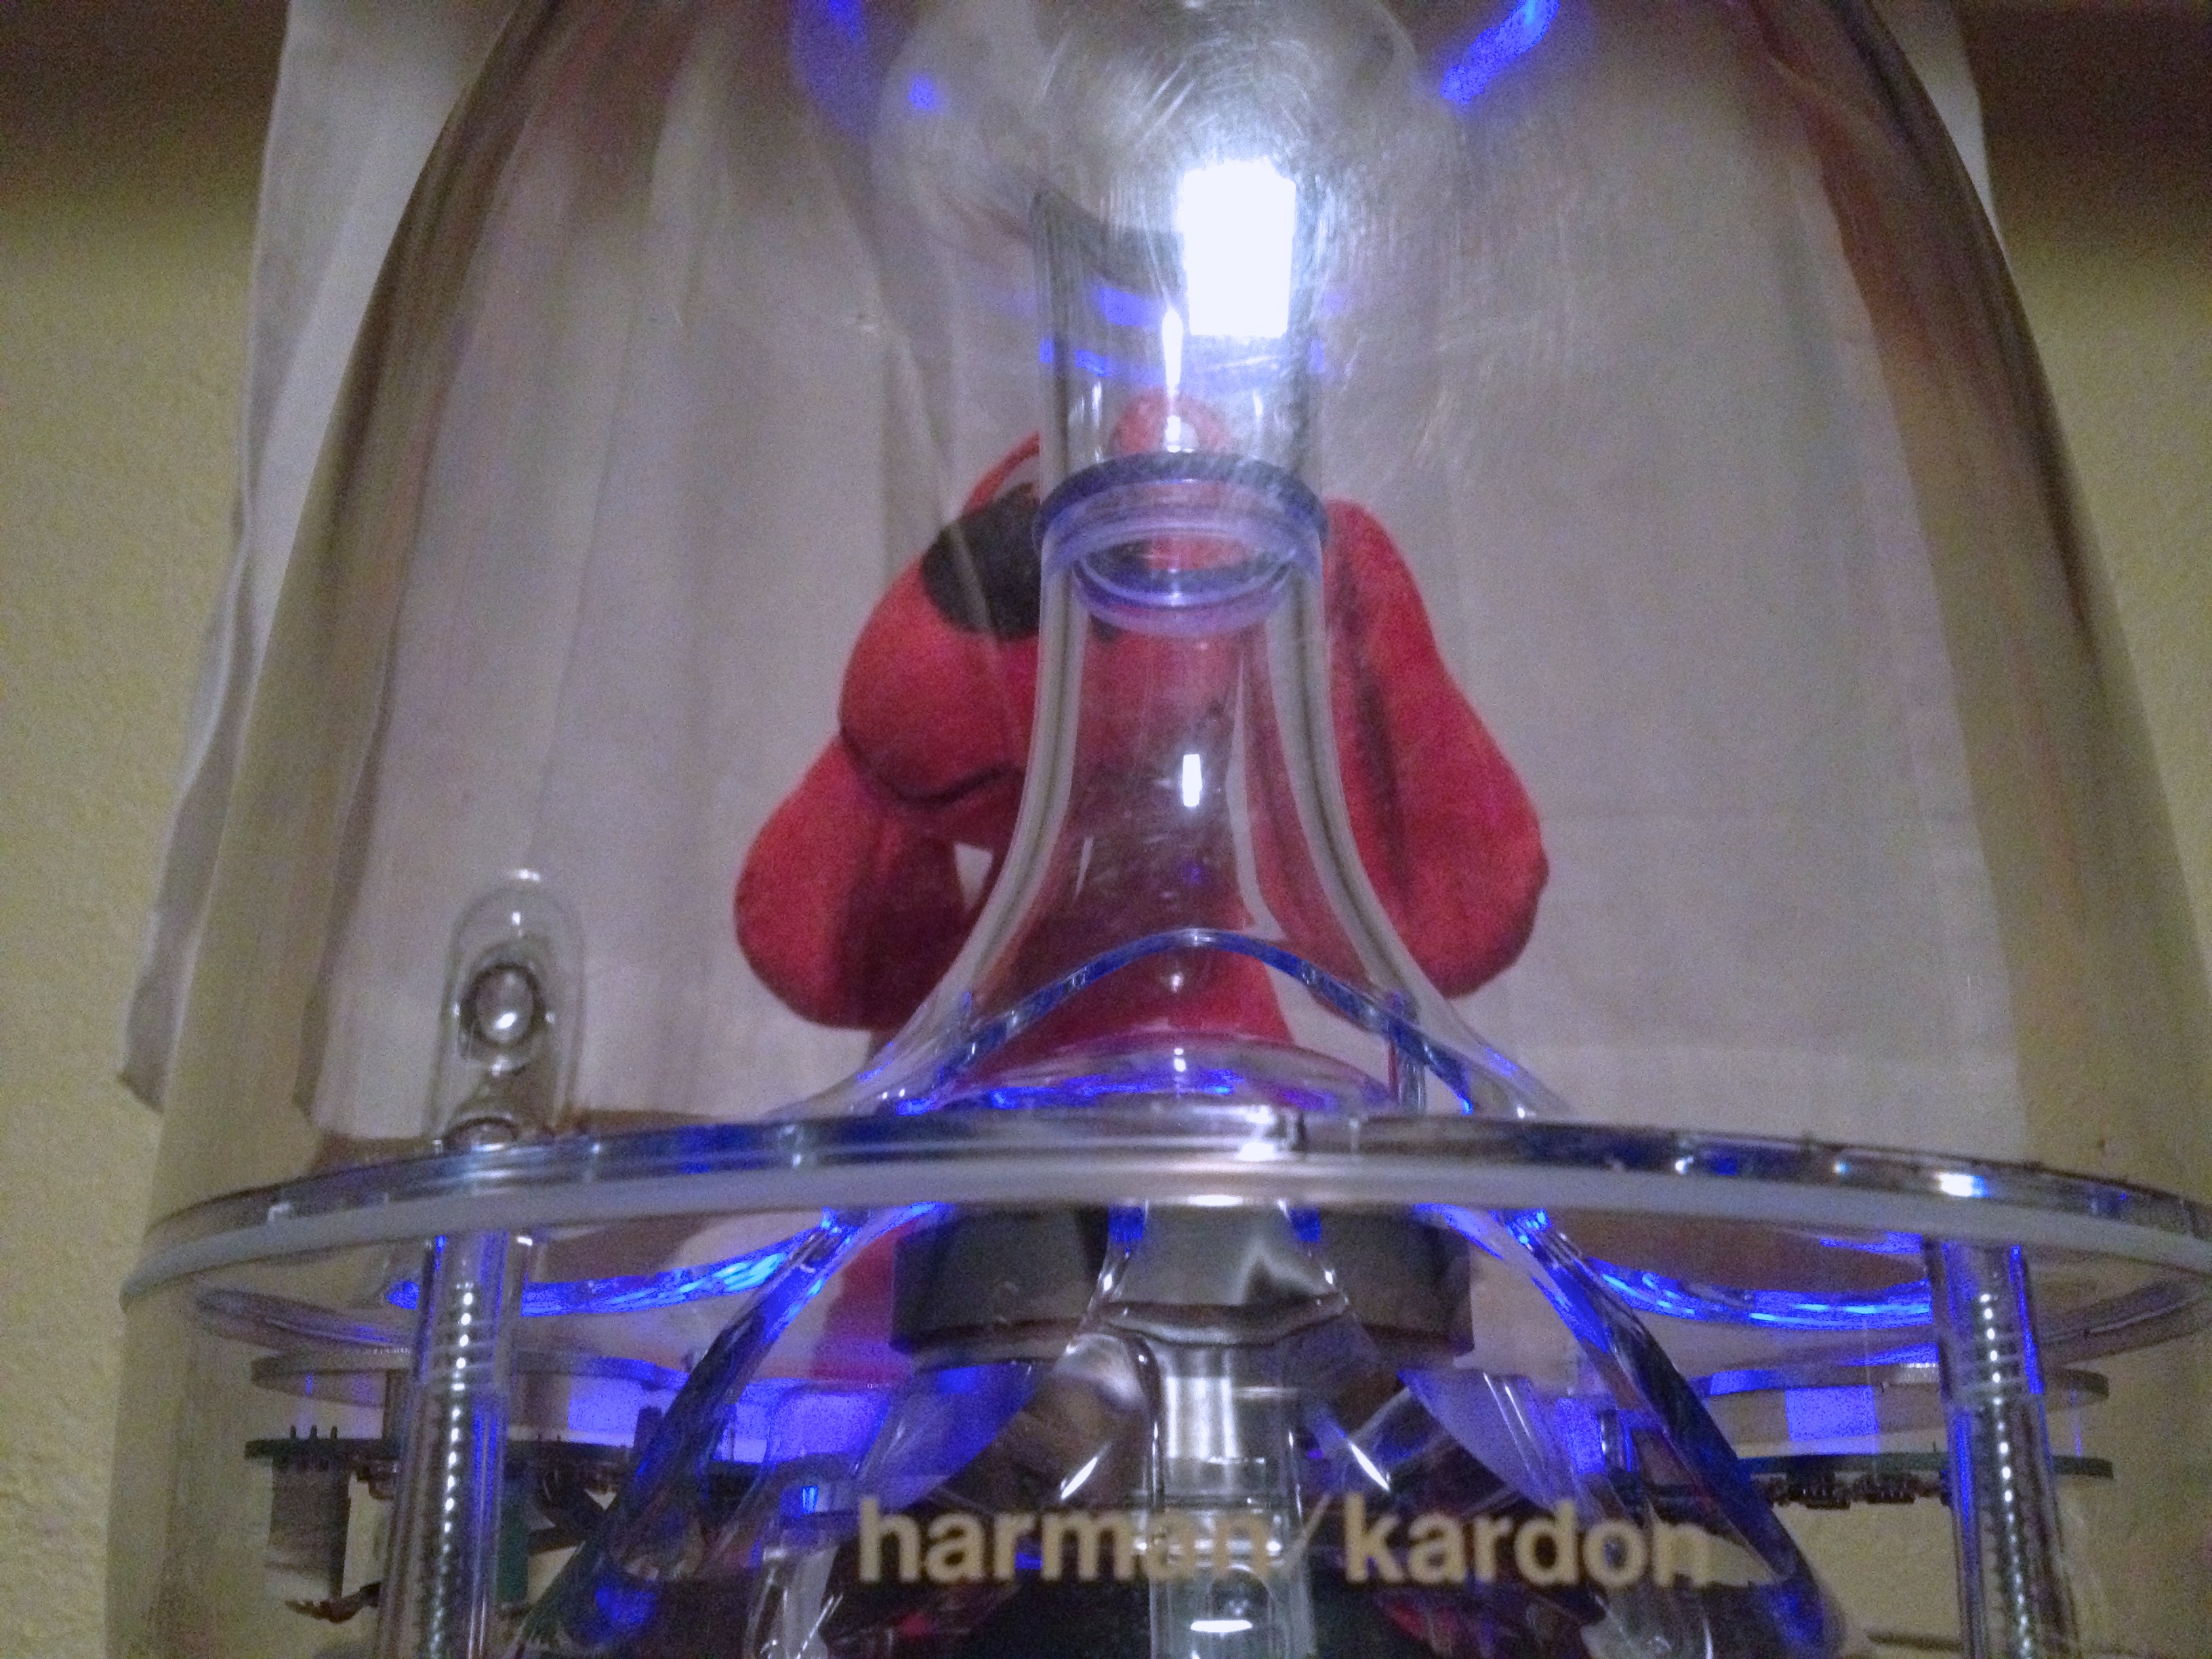
light, glass, lighting